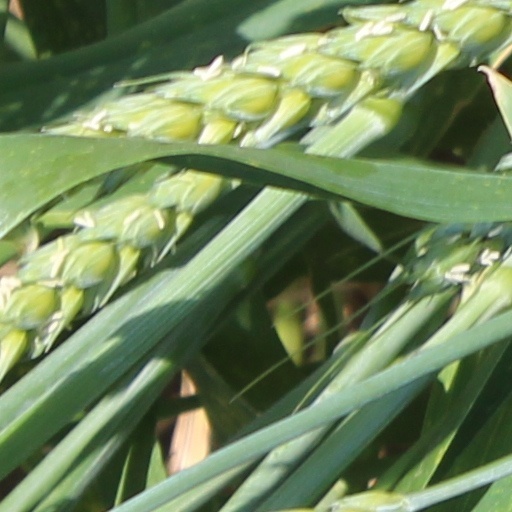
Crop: wheat